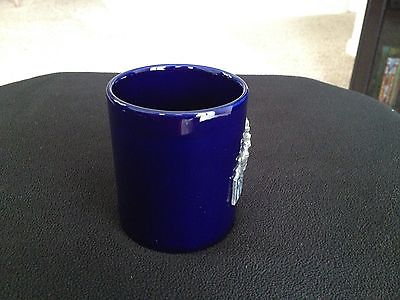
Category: mug